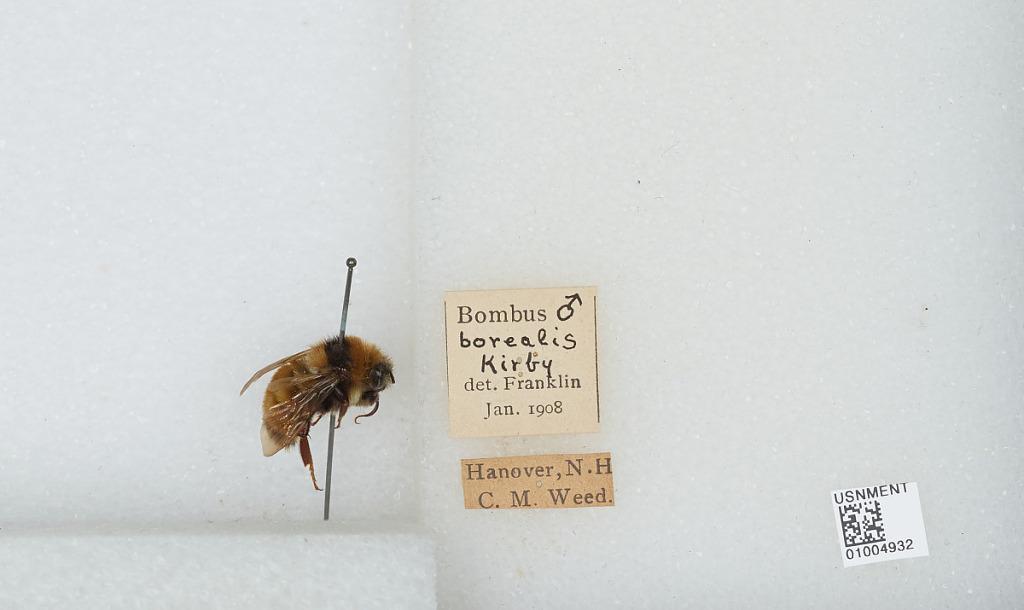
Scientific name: Bombus (Subterraneobombus) borealis Kirby
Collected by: Weed
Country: United States
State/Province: New Hampshire
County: Grafton
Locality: Hanover
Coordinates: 43.7022, -72.2894
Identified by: Franklin